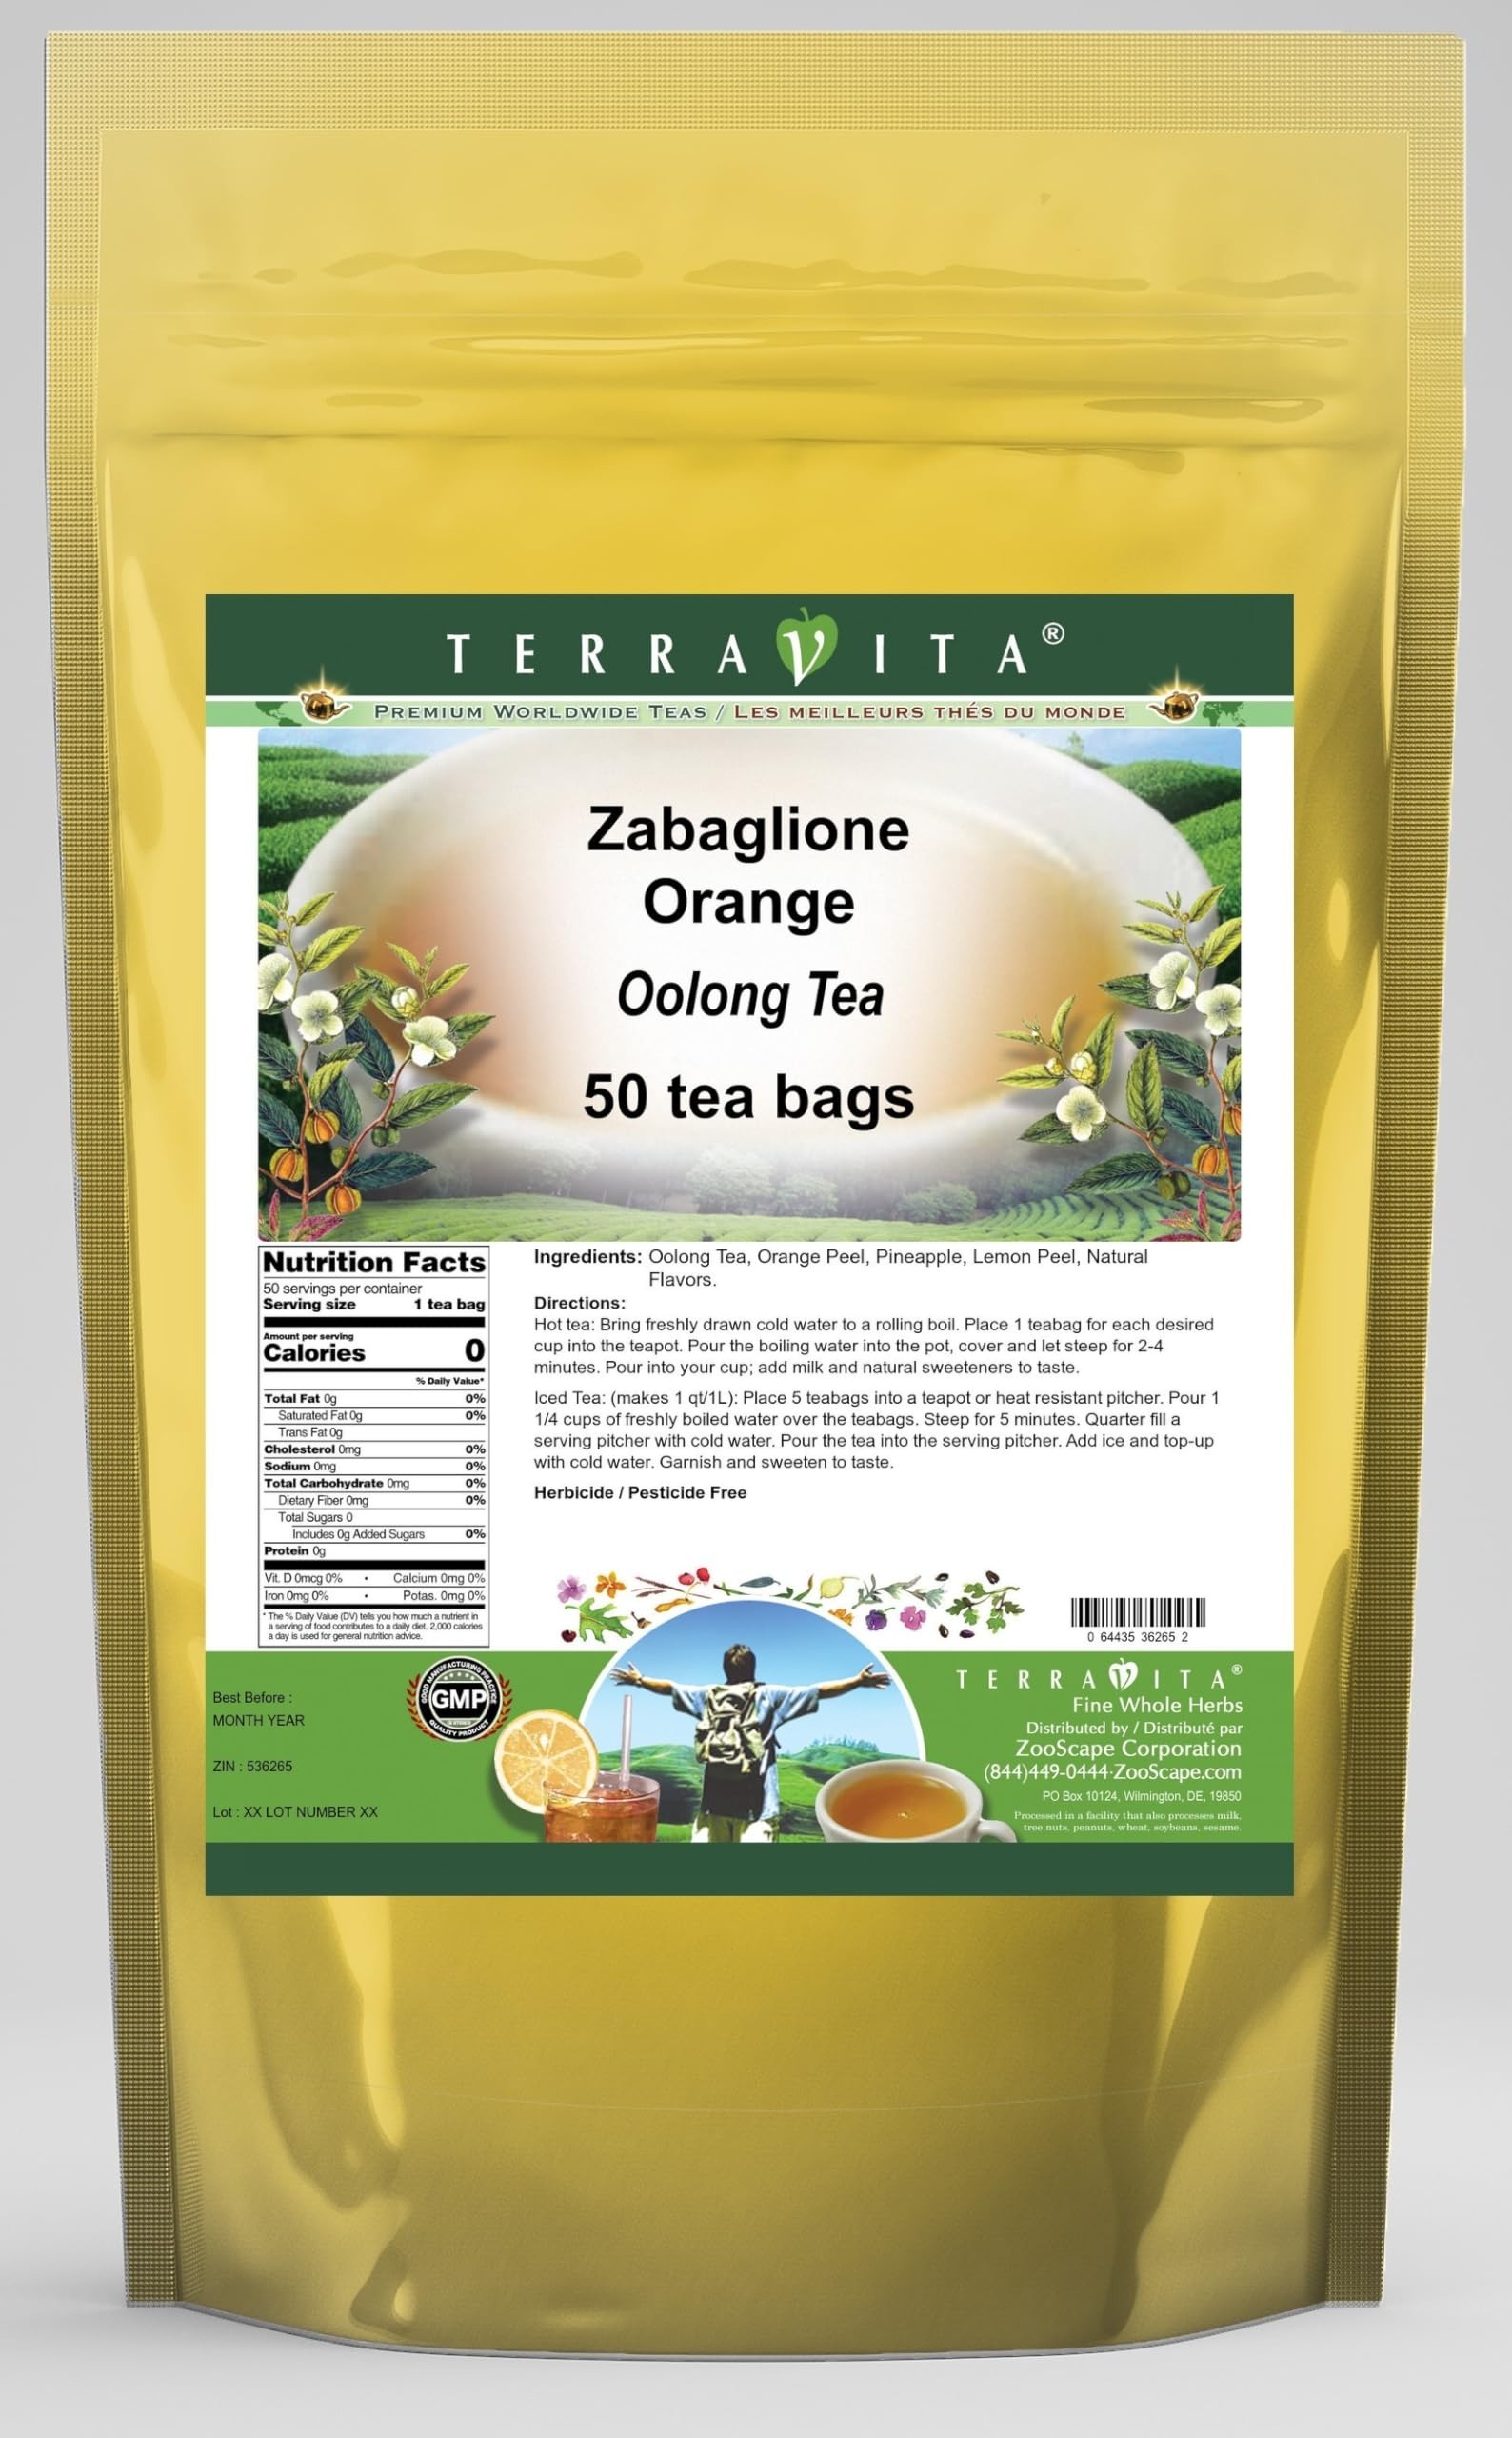
Item Name: Zabaglione Orange Oolong Tea (50 tea bags, ZIN: 536265)
Bullet Point 1: Our Zabaglione Orange Oolong Tea is a luxurious flavored Oolong tea with Orange Peel, Pineapple and Lemon Peel that you can enjoy hot or cold! The Zabaglione Orange flavor and aroma is wonderful! - Ingredients: Oolong tea, Orange Peel, Pineapple, Lemon Peel and Natural Zabaglione Orange Flavor.
Bullet Point 2: No fillers.
Bullet Point 3: Manufacturer: TerraVita
Bullet Point 4: Size: 50 tea bags
Bullet Point 5: Oolong Tea Bags - Packed in a convenient upright pouch!
Product Description: Our Zabaglione Orange Oolong Tea is a luxurious flavored Oolong tea with Orange Peel, Pineapple and Lemon Peel that you can enjoy hot or cold! The Zabaglione Orange flavor and aroma is wonderful! - Ingredients: Oolong tea, Orange Peel, Pineapple, Lemon Peel and Natural Zabaglione Orange Flavor. - Hot tea brewing method: Bring freshly drawn cold water to a rolling boil. Place 1 teabag for each desired cup into the teapot. Pour the boiling water into the pot, cover and let steep for 2-4 minutes. Pour into your cup; add milk and natural sweeteners to taste. - Iced tea brewing method: (to make 1 liter/quart): Place 5 teabags into a teapot or heat resistant pitcher. Pour 1 1/4 cups of freshly boiled water over the teabags. Steep for 5 minutes. Quarter fill a serving pitcher with cold water. Pour the tea into the serving pitcher. Add ice and top-up with cold water. Garnish and sweeten to taste. - TerraVita is an exclusive line of premium-quality, natural source products that use only the finest, purest and most potent ingredients found around the world. TerraVita is hallmarked by the highest possible standards of purity, potency, stability and freshness. All of our products are prepared with the highest elements of quality control, from raw materials through the entire manufacturing process, up to and including the moment that the bottles or bags are sealed for freshness and shipped out to you. Our highest possible standards are certified by independent laboratories and backed by our personal guarantee. - TerraVita exists to meet and ensure your family's health and wellness without the harmful effects of chemicals and health products. We strive to make all of our products affordable and reliable and are constantly searching the market to maintain our affordability and to look
Value: 50.0
Unit: Count

Price: 20.08